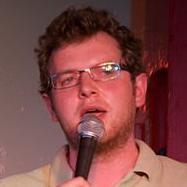
Age: 29